A.F. Mozhaysky Military-Space Academy

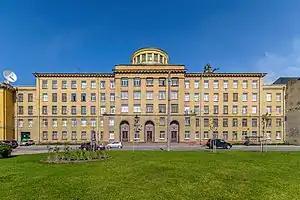
A.F.Mozhaysky's Military-Space Academy

A.F. Mozhaysky's Military-Space Academy is a Military Academy of the Armed Forces of the Russian Federation. It is located in Saint Petersburg. It is associated with the Russian Aerospace Defence Forces.